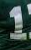
Number: 1